Olivia Price (soccer)

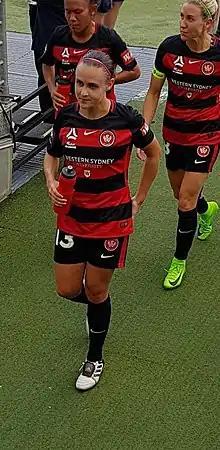
Price at playing for Wanderers in 2017

Olivia Price (born 17 May 1996) is an Australian soccer player, currently playing as a midfielder for Western Sydney Wanderers and previously captained Australia for the Australian National U20 team.